Fort Monckton

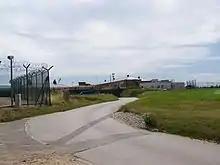
Entrance to Fort Monckton in 2008

Fort Monckton now remains the only fort in the Portsmouth area owned by the Army, as opposed to the Royal Navy. Located next to the Stokes Bay Golf Course, much of the original fort still exists including the bastions, sea facing casemates, guard room, one of the caponiers and the ditch.